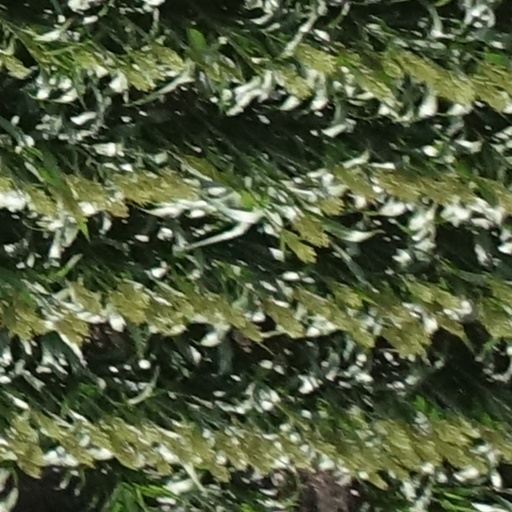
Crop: sorghum